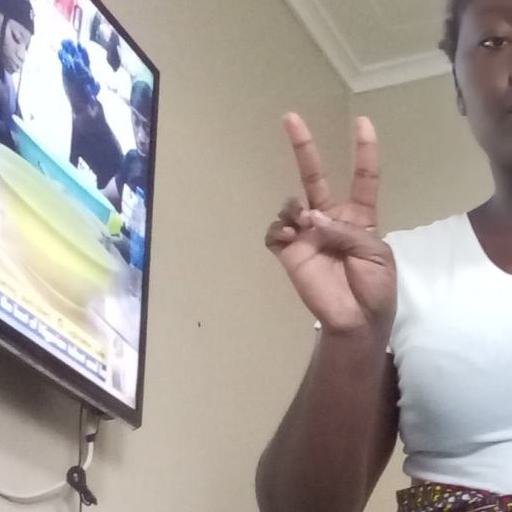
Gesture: peace